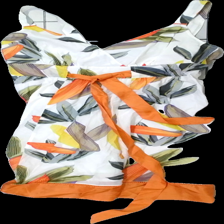
View: front
Type: Dress
Category: Ladies
Brand: Not in the list
Brand text on label: Essentiel Antwerp
Colors: White, Orange, Yellow, Multicolor
Material: 100% cotton
Pattern: Floral print
Cut: Regular
Size: 42
Season: All
Price range: 50-100
Recommended usage: Reuse